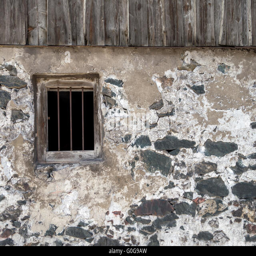
facade of an old house with barred window